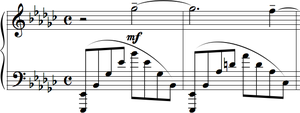
Morceaux de fantaisie, Op. 3, est un groupe de cinq pièces pour piano seul, composé par le compositeur russe Sergueï Rachmaninov en 1892. Le titre reflète le caractère des pièces, plutôt que de leur forme musicale, car aucune n'est réellement fantaisiste. L'œuvre est dédiée à Anton Stepanovich Arensky, qui fut le professeur du compositeur.